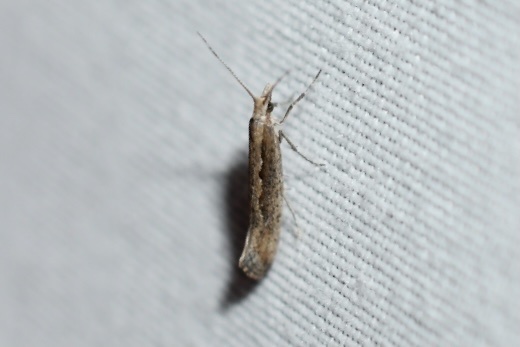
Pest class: diamondback_moth